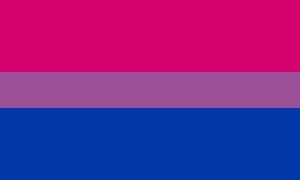
L'histoire de la bisexualité est divisée en deux parties, l'histoire pré-moderne et l'histoire contemporaine. L'histoire ancienne et médiévale de la bisexualité se compose d'anecdotes de comportements sexuels et de relations entre personnes de même sexe et de sexe différent. Une définition moderne de la bisexualité commence à prendre forme au milieu du XIXᵉ siècle au sein de trois catégories interconnectées: les catégories biologiques, psychiques et sexuelles. Dans la culture occidentale moderne, le terme bisexuel est d'abord défini de manière binaire comme une personne ayant une capacité d'attraction romantique ou sexuelle pour les hommes et les femmes. L'utilisation du mot bisexuel remonte au XIXᵉ siècle lorsque le psychologue allemand Richard von Krafft-Ebing utilise le mot bisexuel pour désigner le sexe des individus qui adoptent selon lui des comportements féminins et masculins. À partir des années 1970, la bisexualité en tant qu'orientation sexuelle distincte gagne en visibilité dans la littérature, le monde universitaire et l'activisme occidental.
Les symboles LGBT sont un ensemble de symboles adopté par les lesbiennes, gays, bisexuels et transgenres comme des éléments d'auto-identification, censés démontrer l'unité, la fierté et les valeurs partagées par ces personnes.
La bisexualité est le fait d'éprouver de l'attirance sexuelle ou des sentiments amoureux pour plus d'un sexe ou genre. Plus largement, la bisexualité est le fait d'avoir des relations amoureuses ou sexuelles aussi bien avec des personnes du même genre qu'avec des personnes d'un autre genre.
L’éclairage bisexuel peut être défini comme l’utilisation simultanée d’un éclairage rose, violet et bleu pour mettre en avant des personnages bisexuels. Il est utilisé dans les discothèques et, supposément, dans le monde du cinéma et de la télévision par le biais des éclairages de studio.
La communauté bisexuelle inclut les membres de la communauté LGBT+ qui s'identifient en tant que bisexuels, pansexuels, ou « sexuellement fluides ».